Menstrual migraine

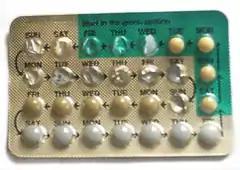
This is a blister-pack of Levlen®ED birth control pills. These pills contain "ethinylestradiol", a potent synthetic estrogen. Stopping use of the pill may cause a woman's estrogen levels to drop; that may cause a menstrual migraine in some women.

Warning symptoms, also called prodrome symptoms, often happen before a migraine attack. These include: